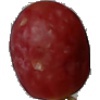
Label: Grape Pink 1